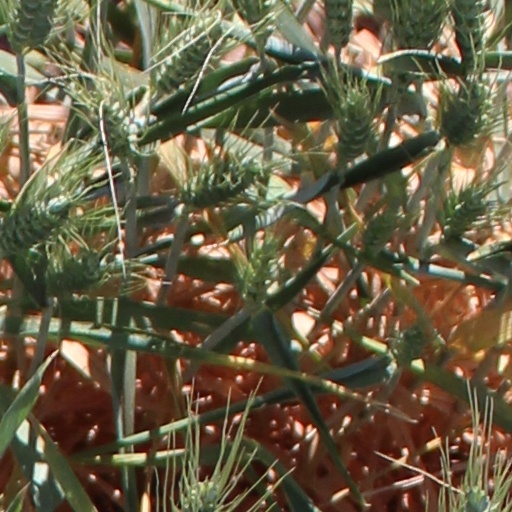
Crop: wheat